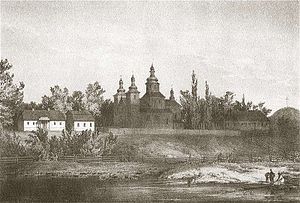
Vaišvilkas af Litauen
Kloster, som siges at være grundlagt af Vaišvilkas (maleri af Napoleon Orda)
Vaišvilkas eller Vaišelga var Storfyrste af Litauen og søn af Mindaugas, konge af Litauen.